Tasting menu

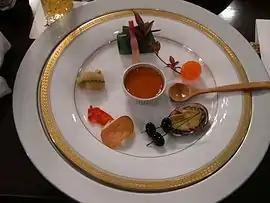
The first course of a tasting menu in Ginza, Tokyo

A tasting menu is a collection of several dishes in small portions, served by a restaurant as a single meal. The French name for a tasting menu is . Some restaurants and chefs specialize in tasting menus, while in other cases, it is a special or a menu option. Tasting menus may be offered to provide a sample of a type of cuisine, a house specialty, or to take advantage of fresh seasonal ingredients.